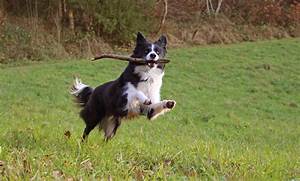
Label: dog